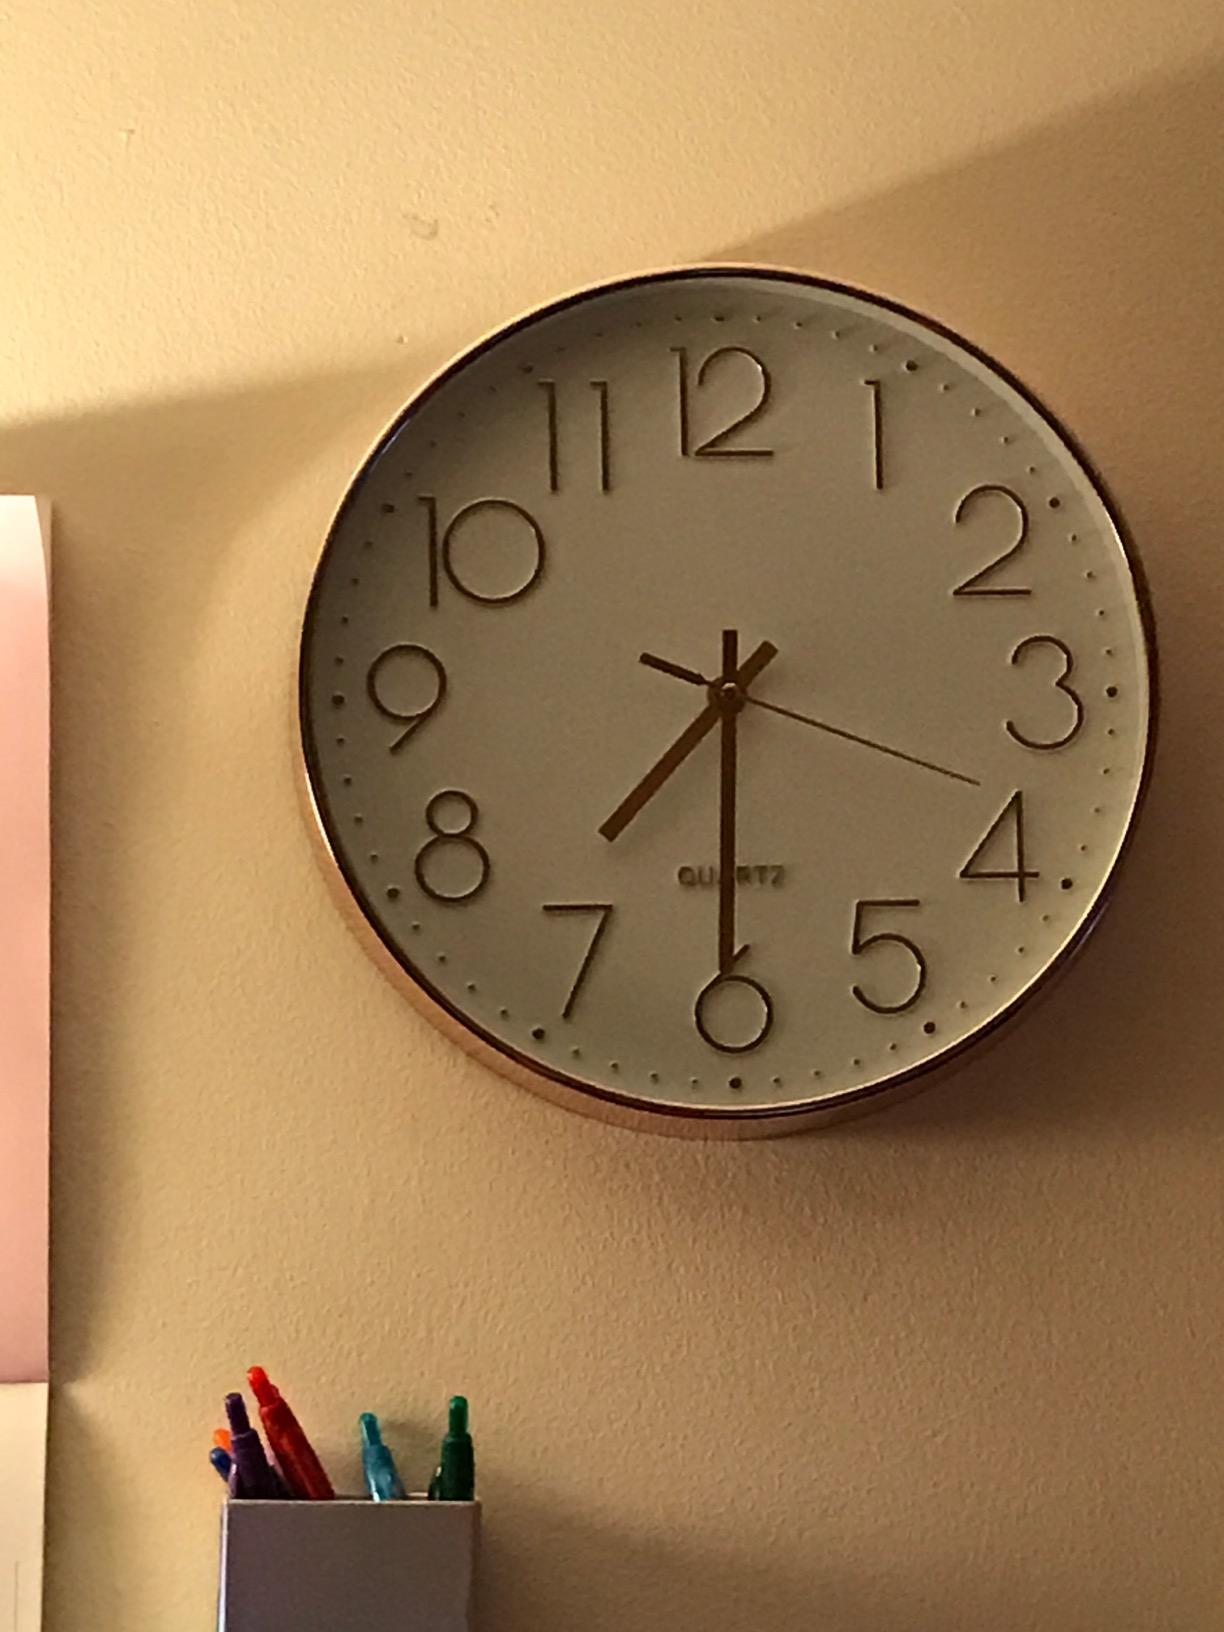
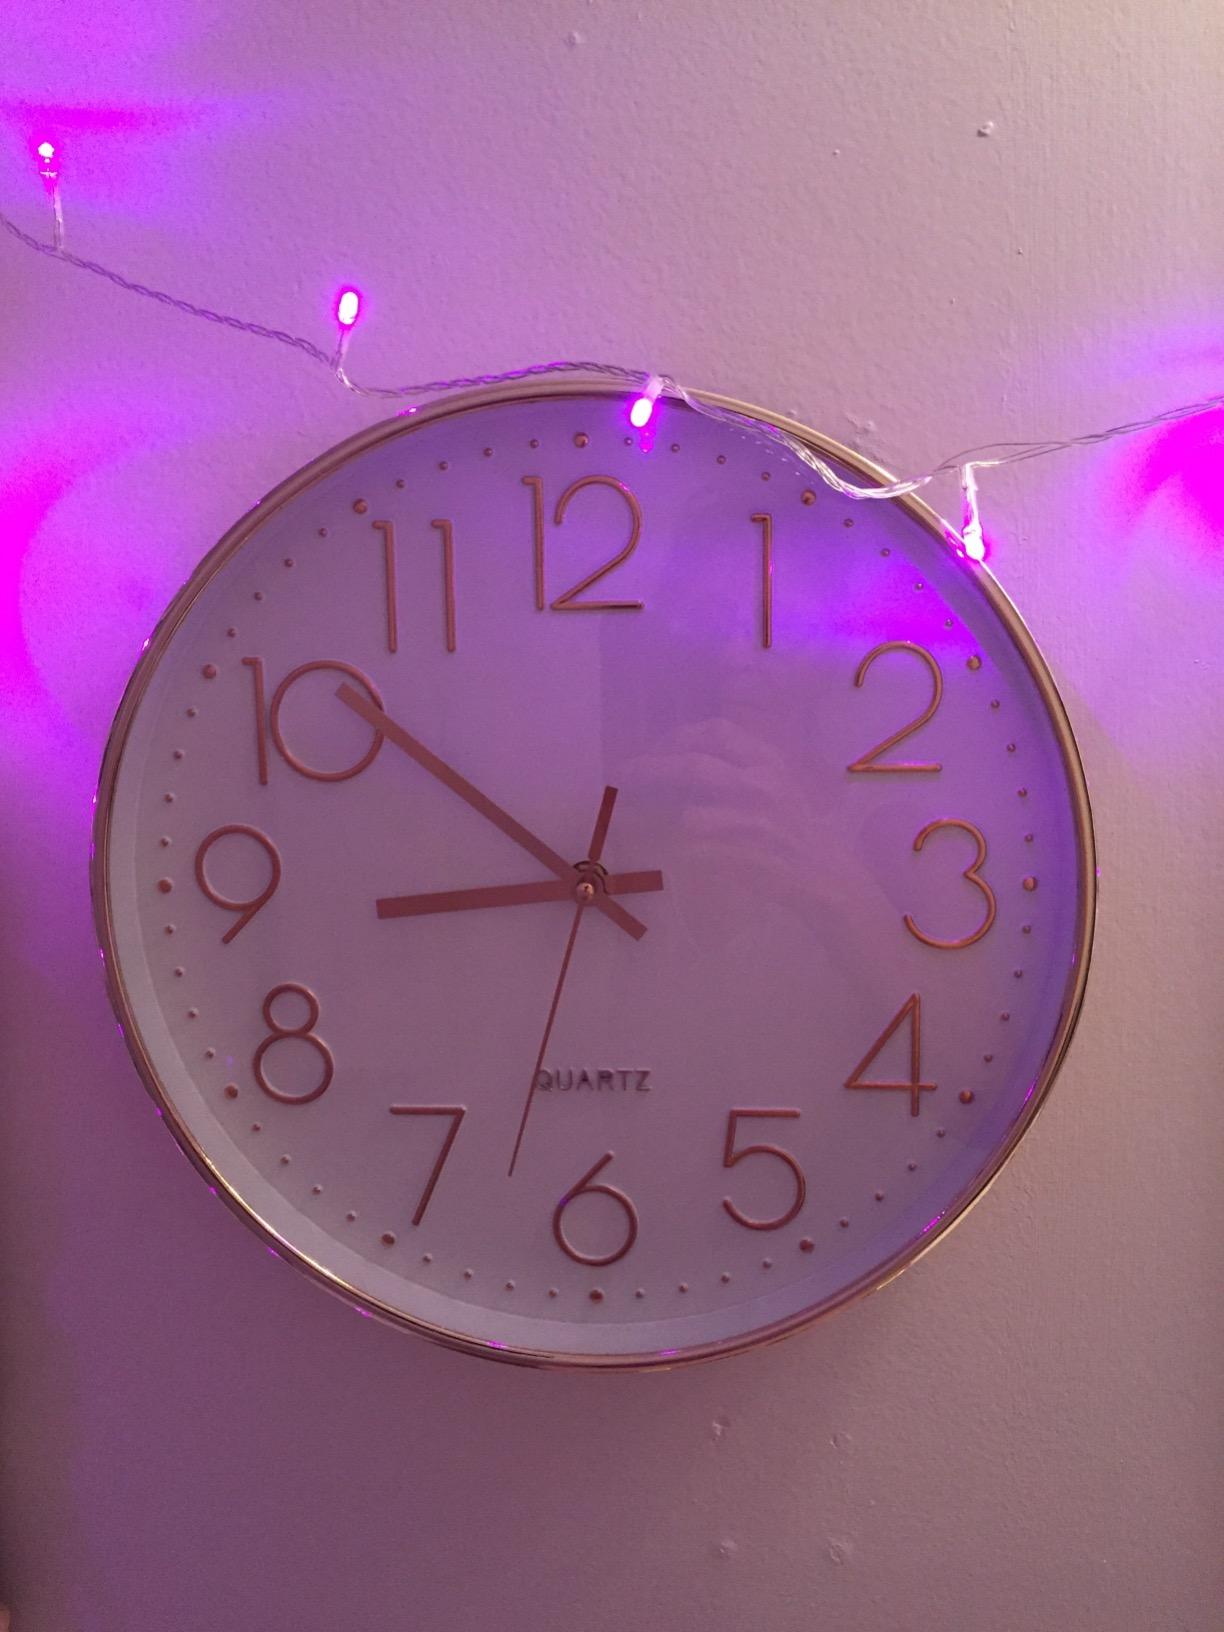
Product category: clock
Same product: yes